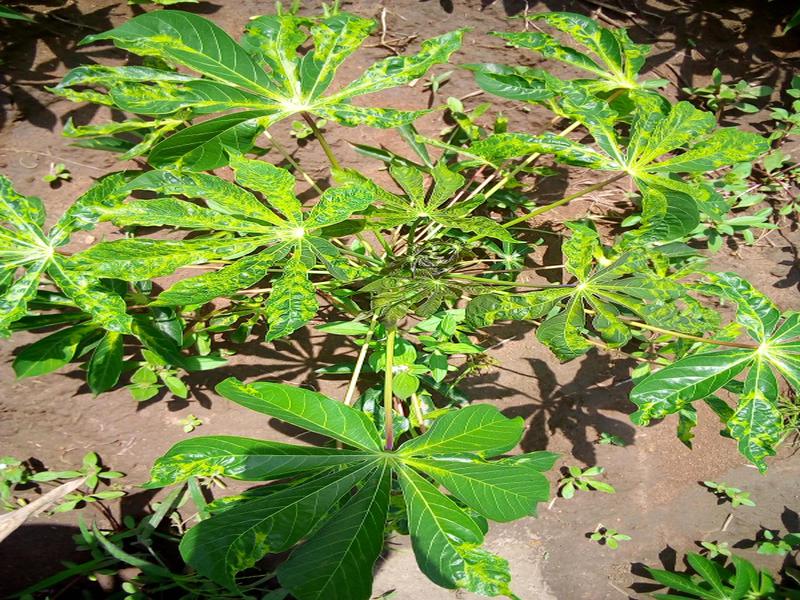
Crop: cassava
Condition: mosaic_disease